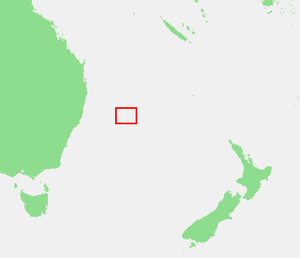
Les forêts subtropicales de l'île Lord Howe forment une écorégion terrestre définie par le Fonds mondial pour la nature située sur l'île Lord Howe, au large de l'Australie. Les forêts de la zone subtropicale qui la composent appartiennent au biome des forêts de feuillus humides tropicales et subtropicales de l'écozone australasienne.